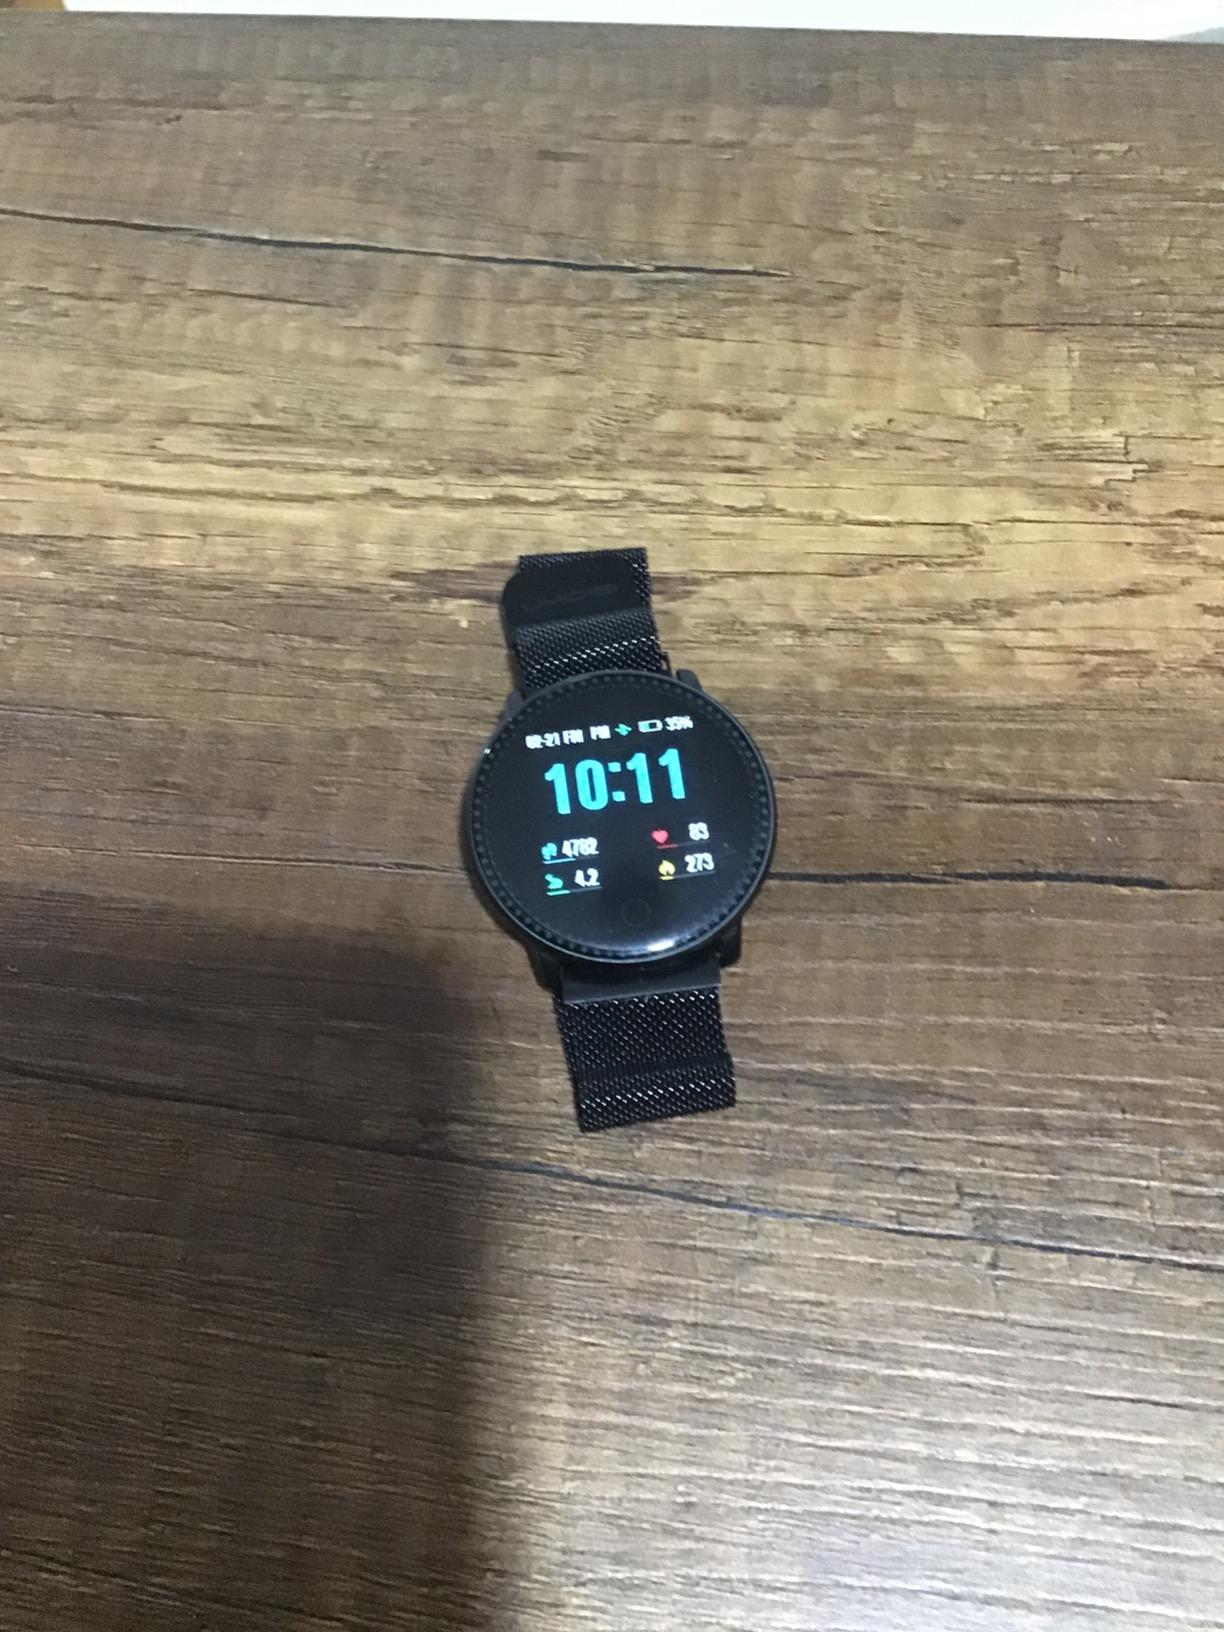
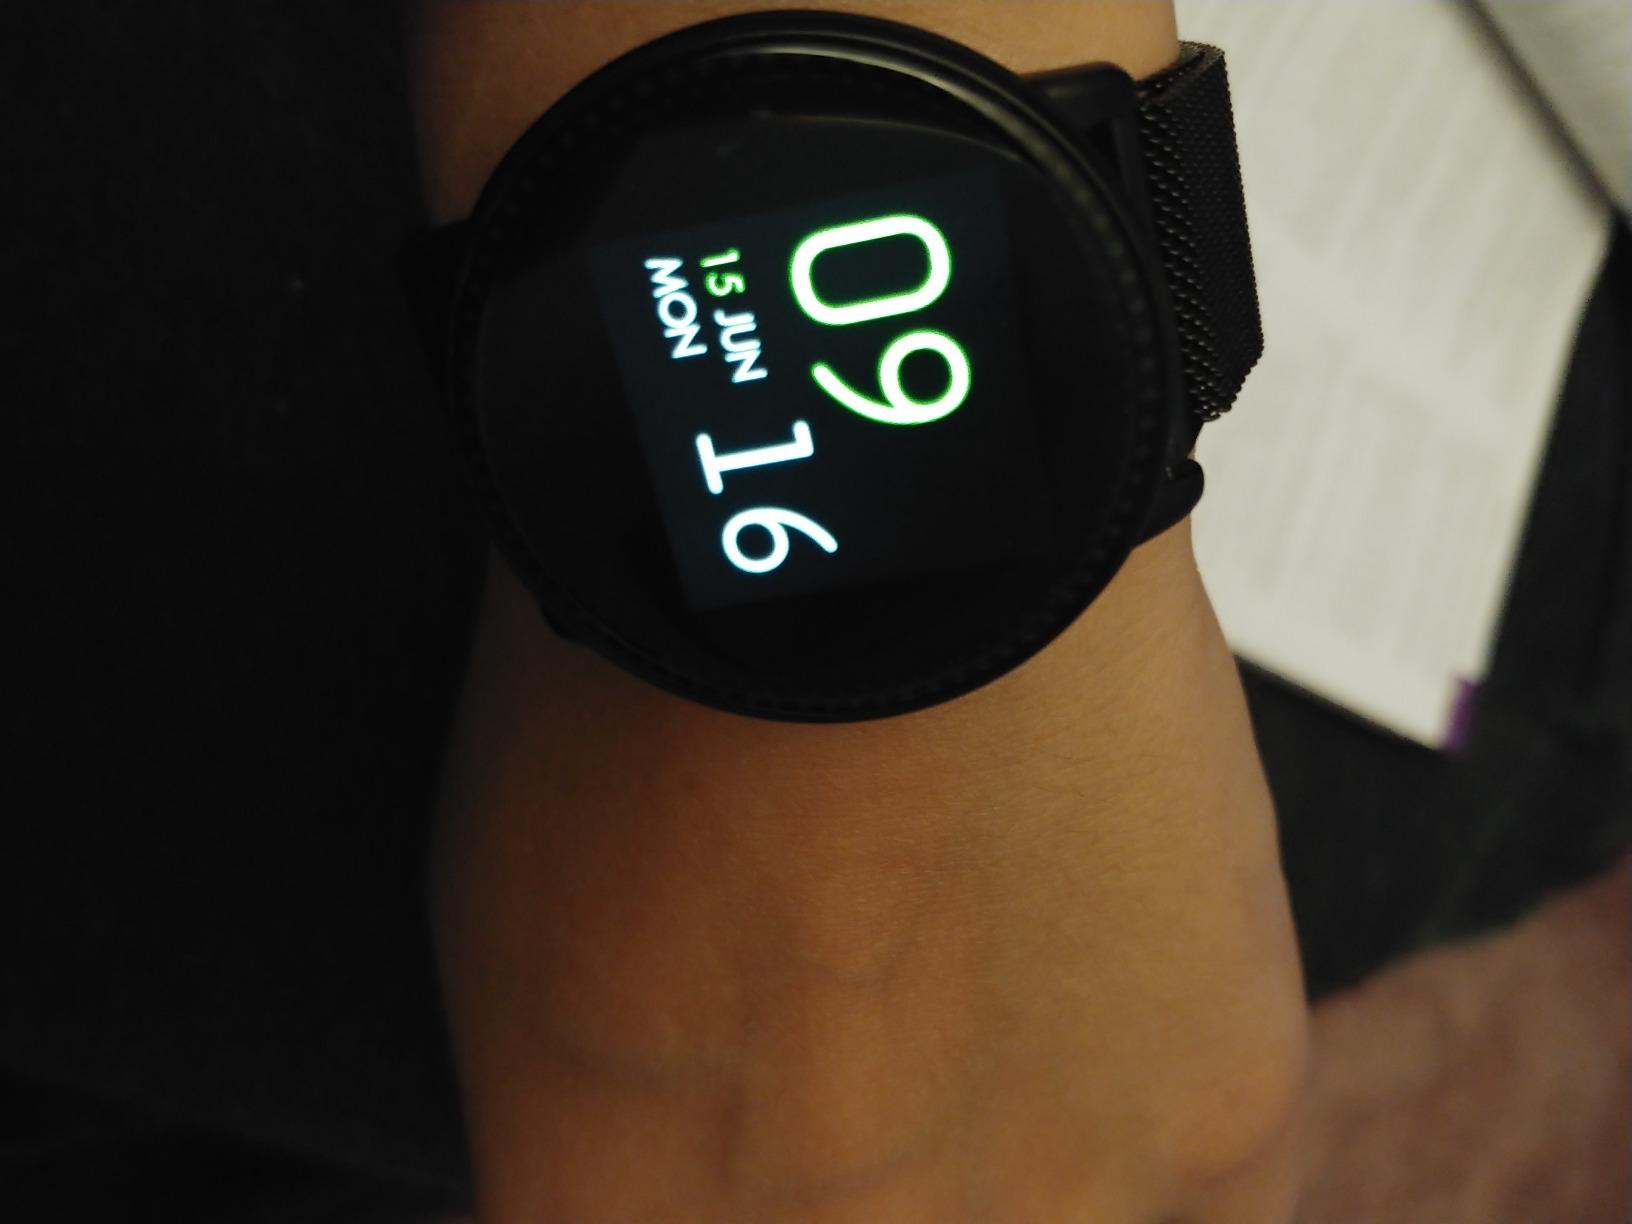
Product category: smartwatch
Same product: yes